Red or Dead (novel)

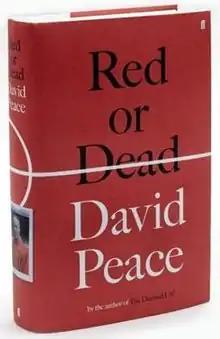
Hardcover edition

Red or Dead is a novel by British author David Peace. It details Bill Shankly's period as manager of Liverpool football club from his appointment in 1959 to his unexpected resignation in 1974.